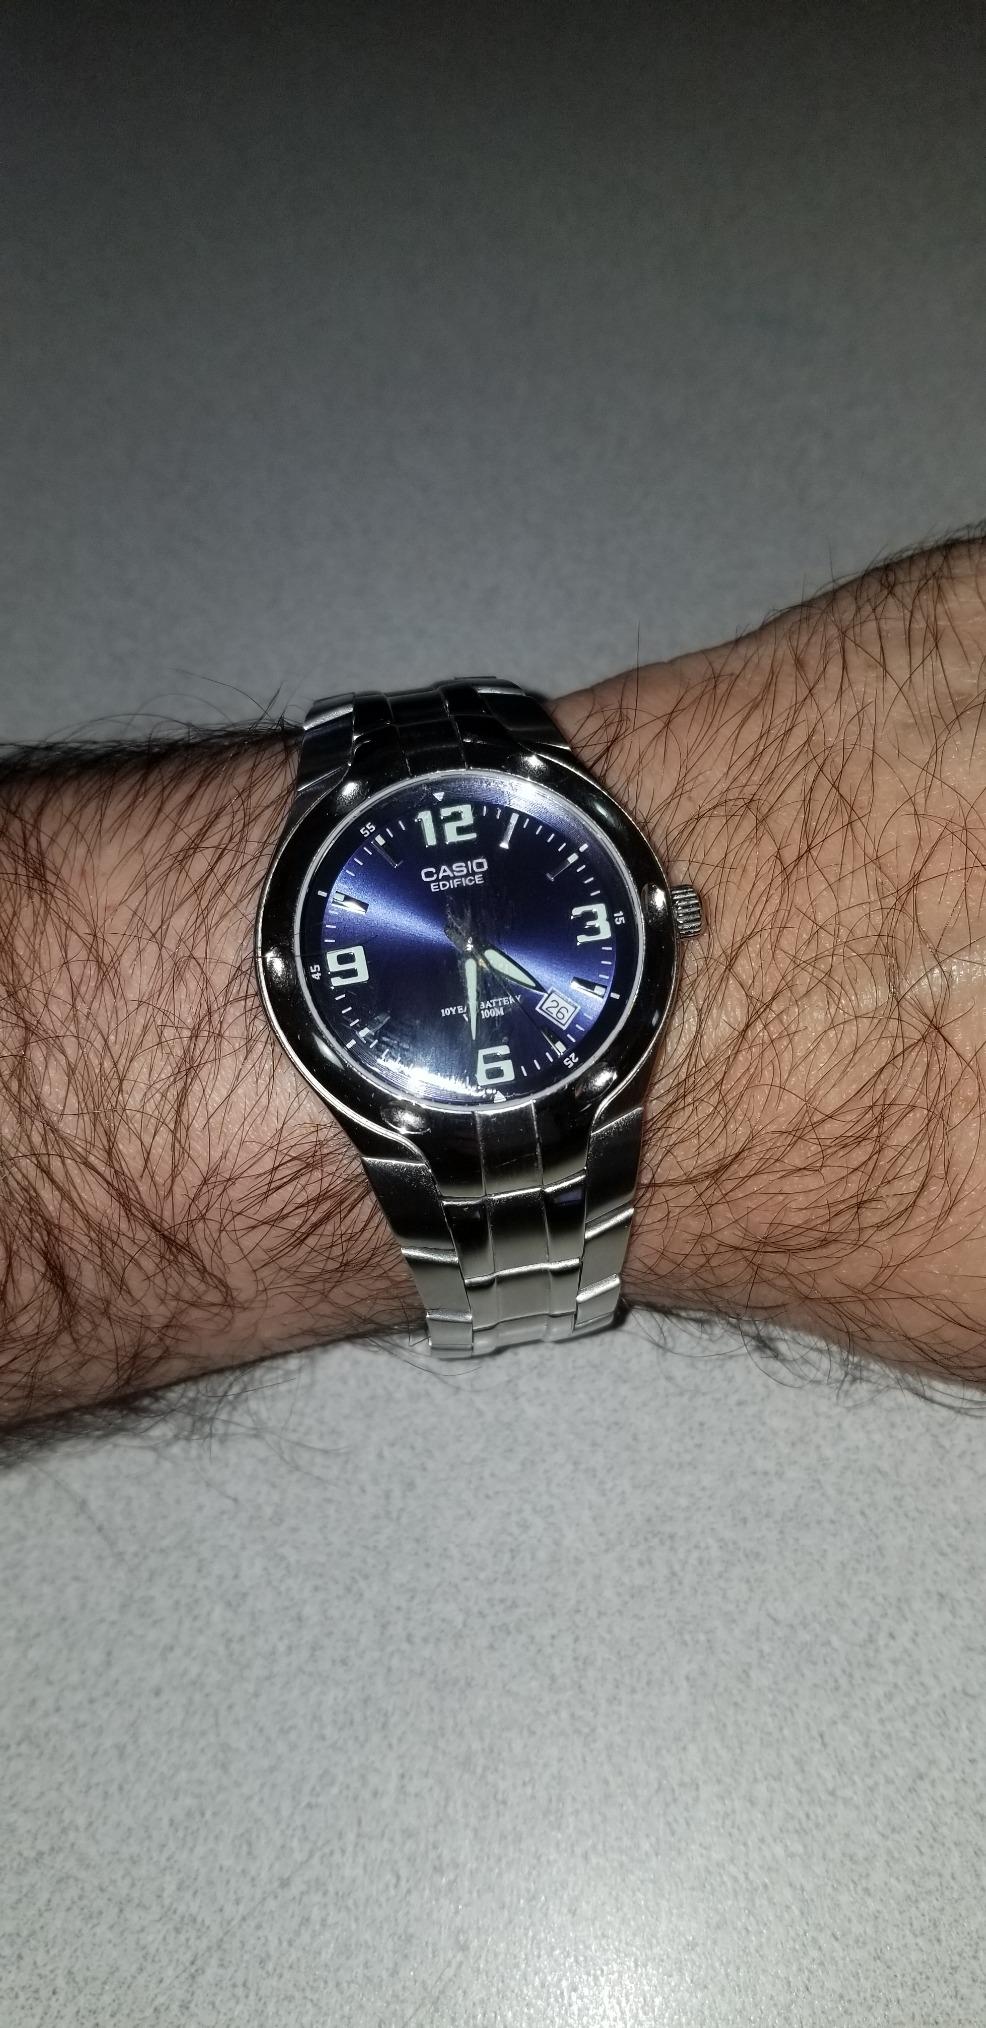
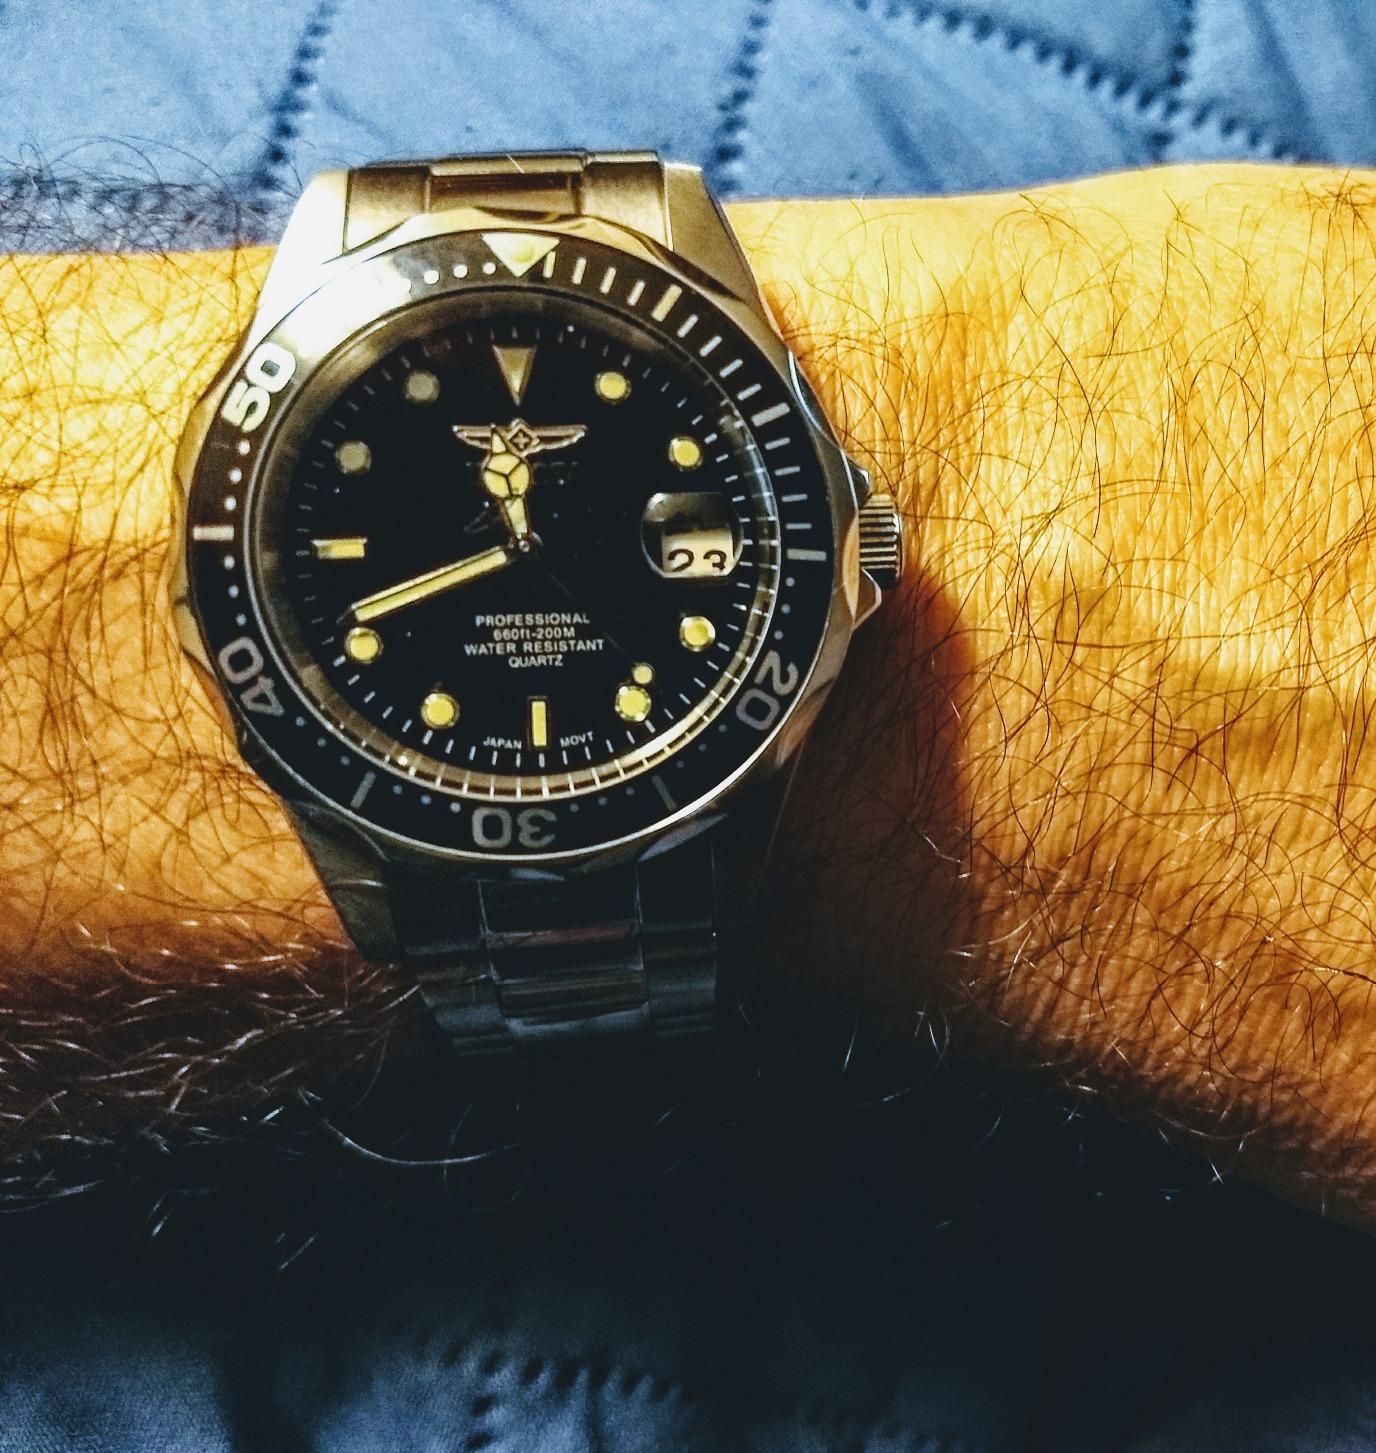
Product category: accessories_watch
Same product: no